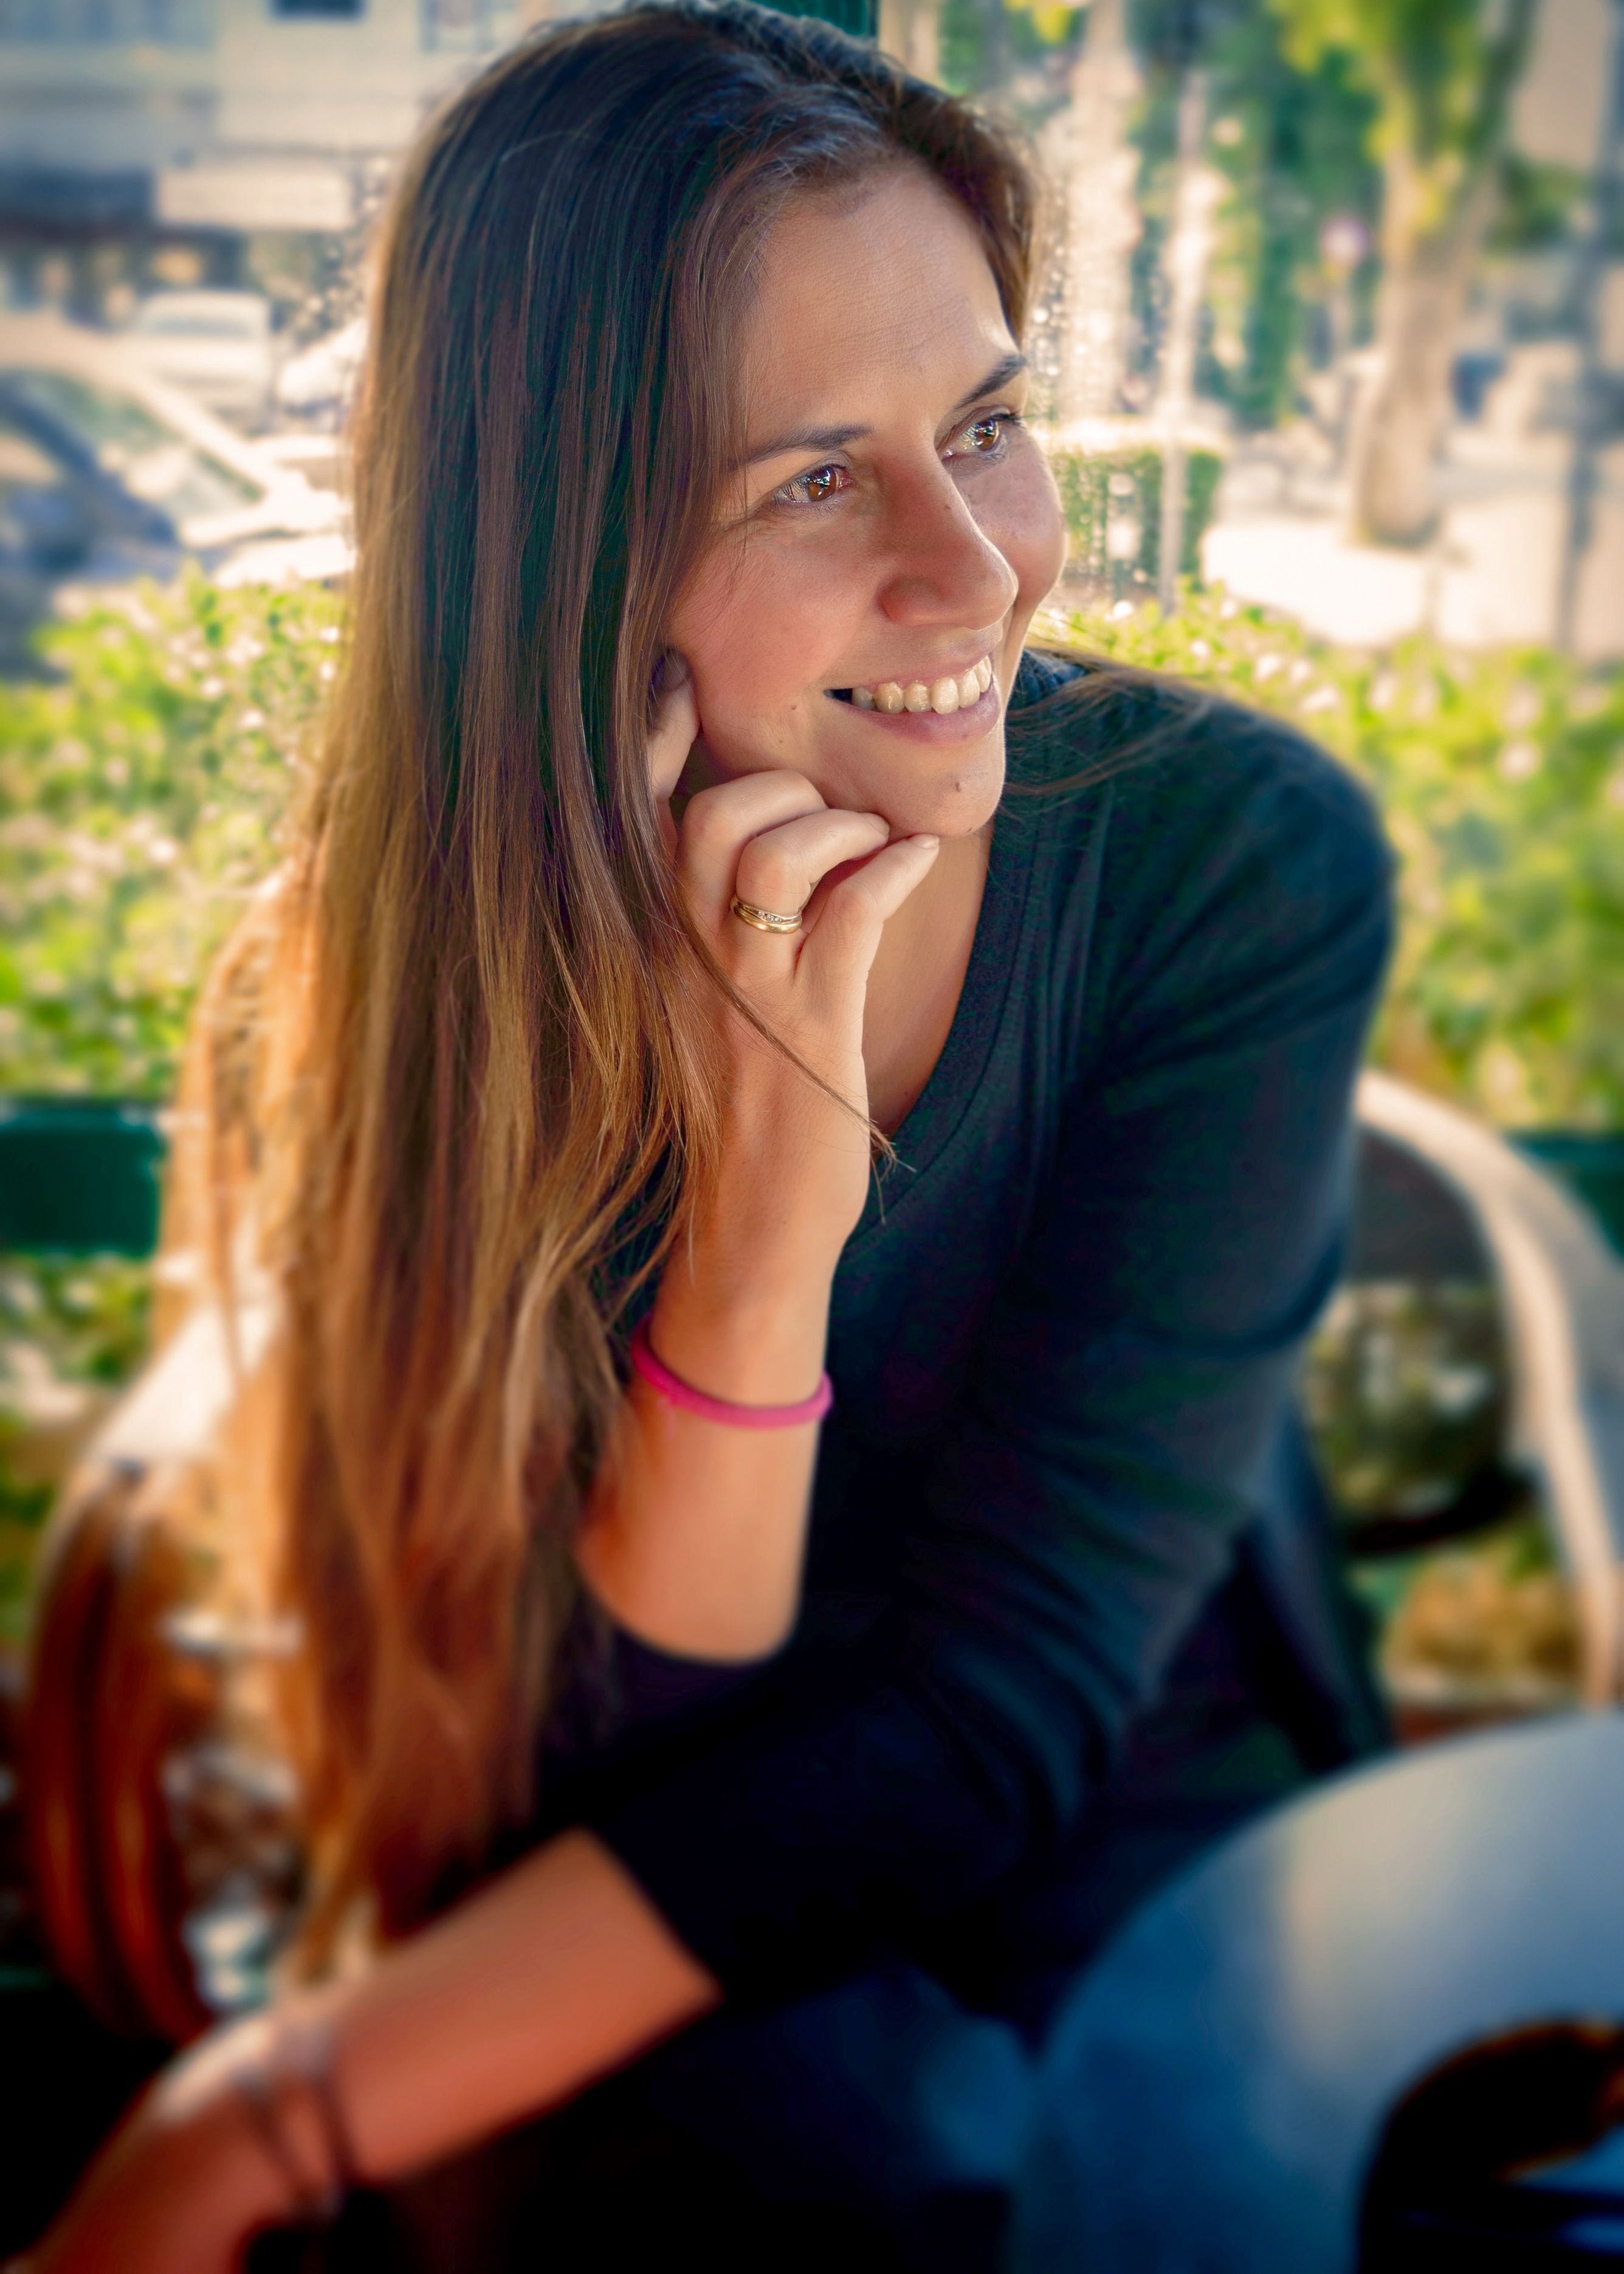
outdoor, person, people, girl, woman, hair, photography, female, portrait, model, young, color, sitting, natural, fresh, fashion, lady, lifestyle, healthy, facial expression, smile, face, fun, happy, beauty, blond, attractive, young woman, emotion, adult, beautiful woman, beauty girl, photo shoot, brown hair, model woman, portrait photography